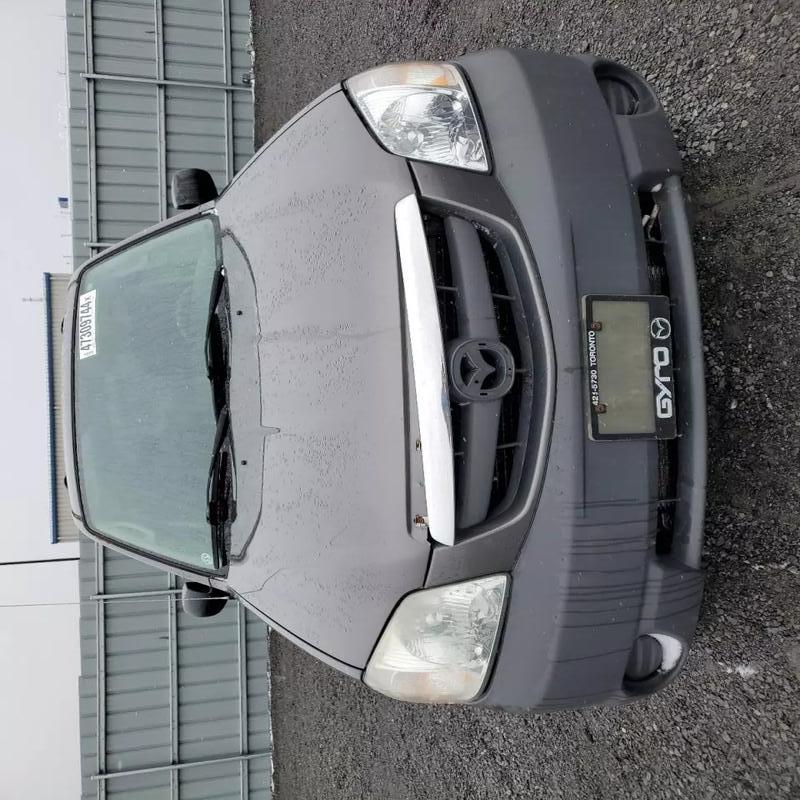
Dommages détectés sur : capot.
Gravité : mineur